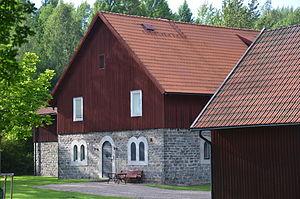
Les forges d'Engelsberg sont un ensemble de fonderie et de forge, ainsi que divers bâtiments associés, situé près du village d'Ängelsberg, dans la région minière du Bergslagen en Suède.